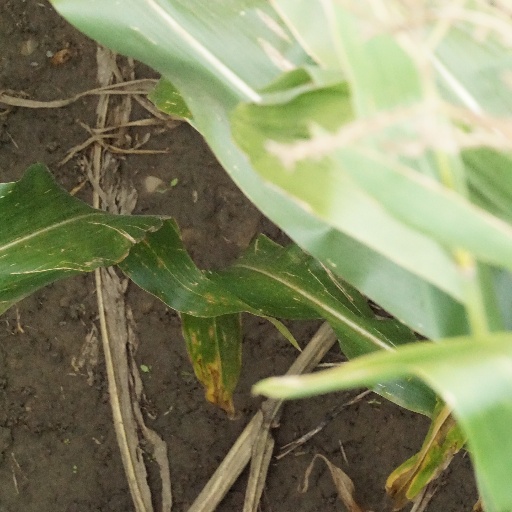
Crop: maize; corn